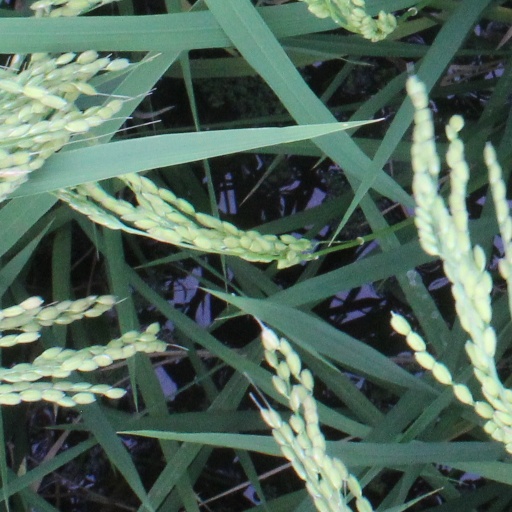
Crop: rice